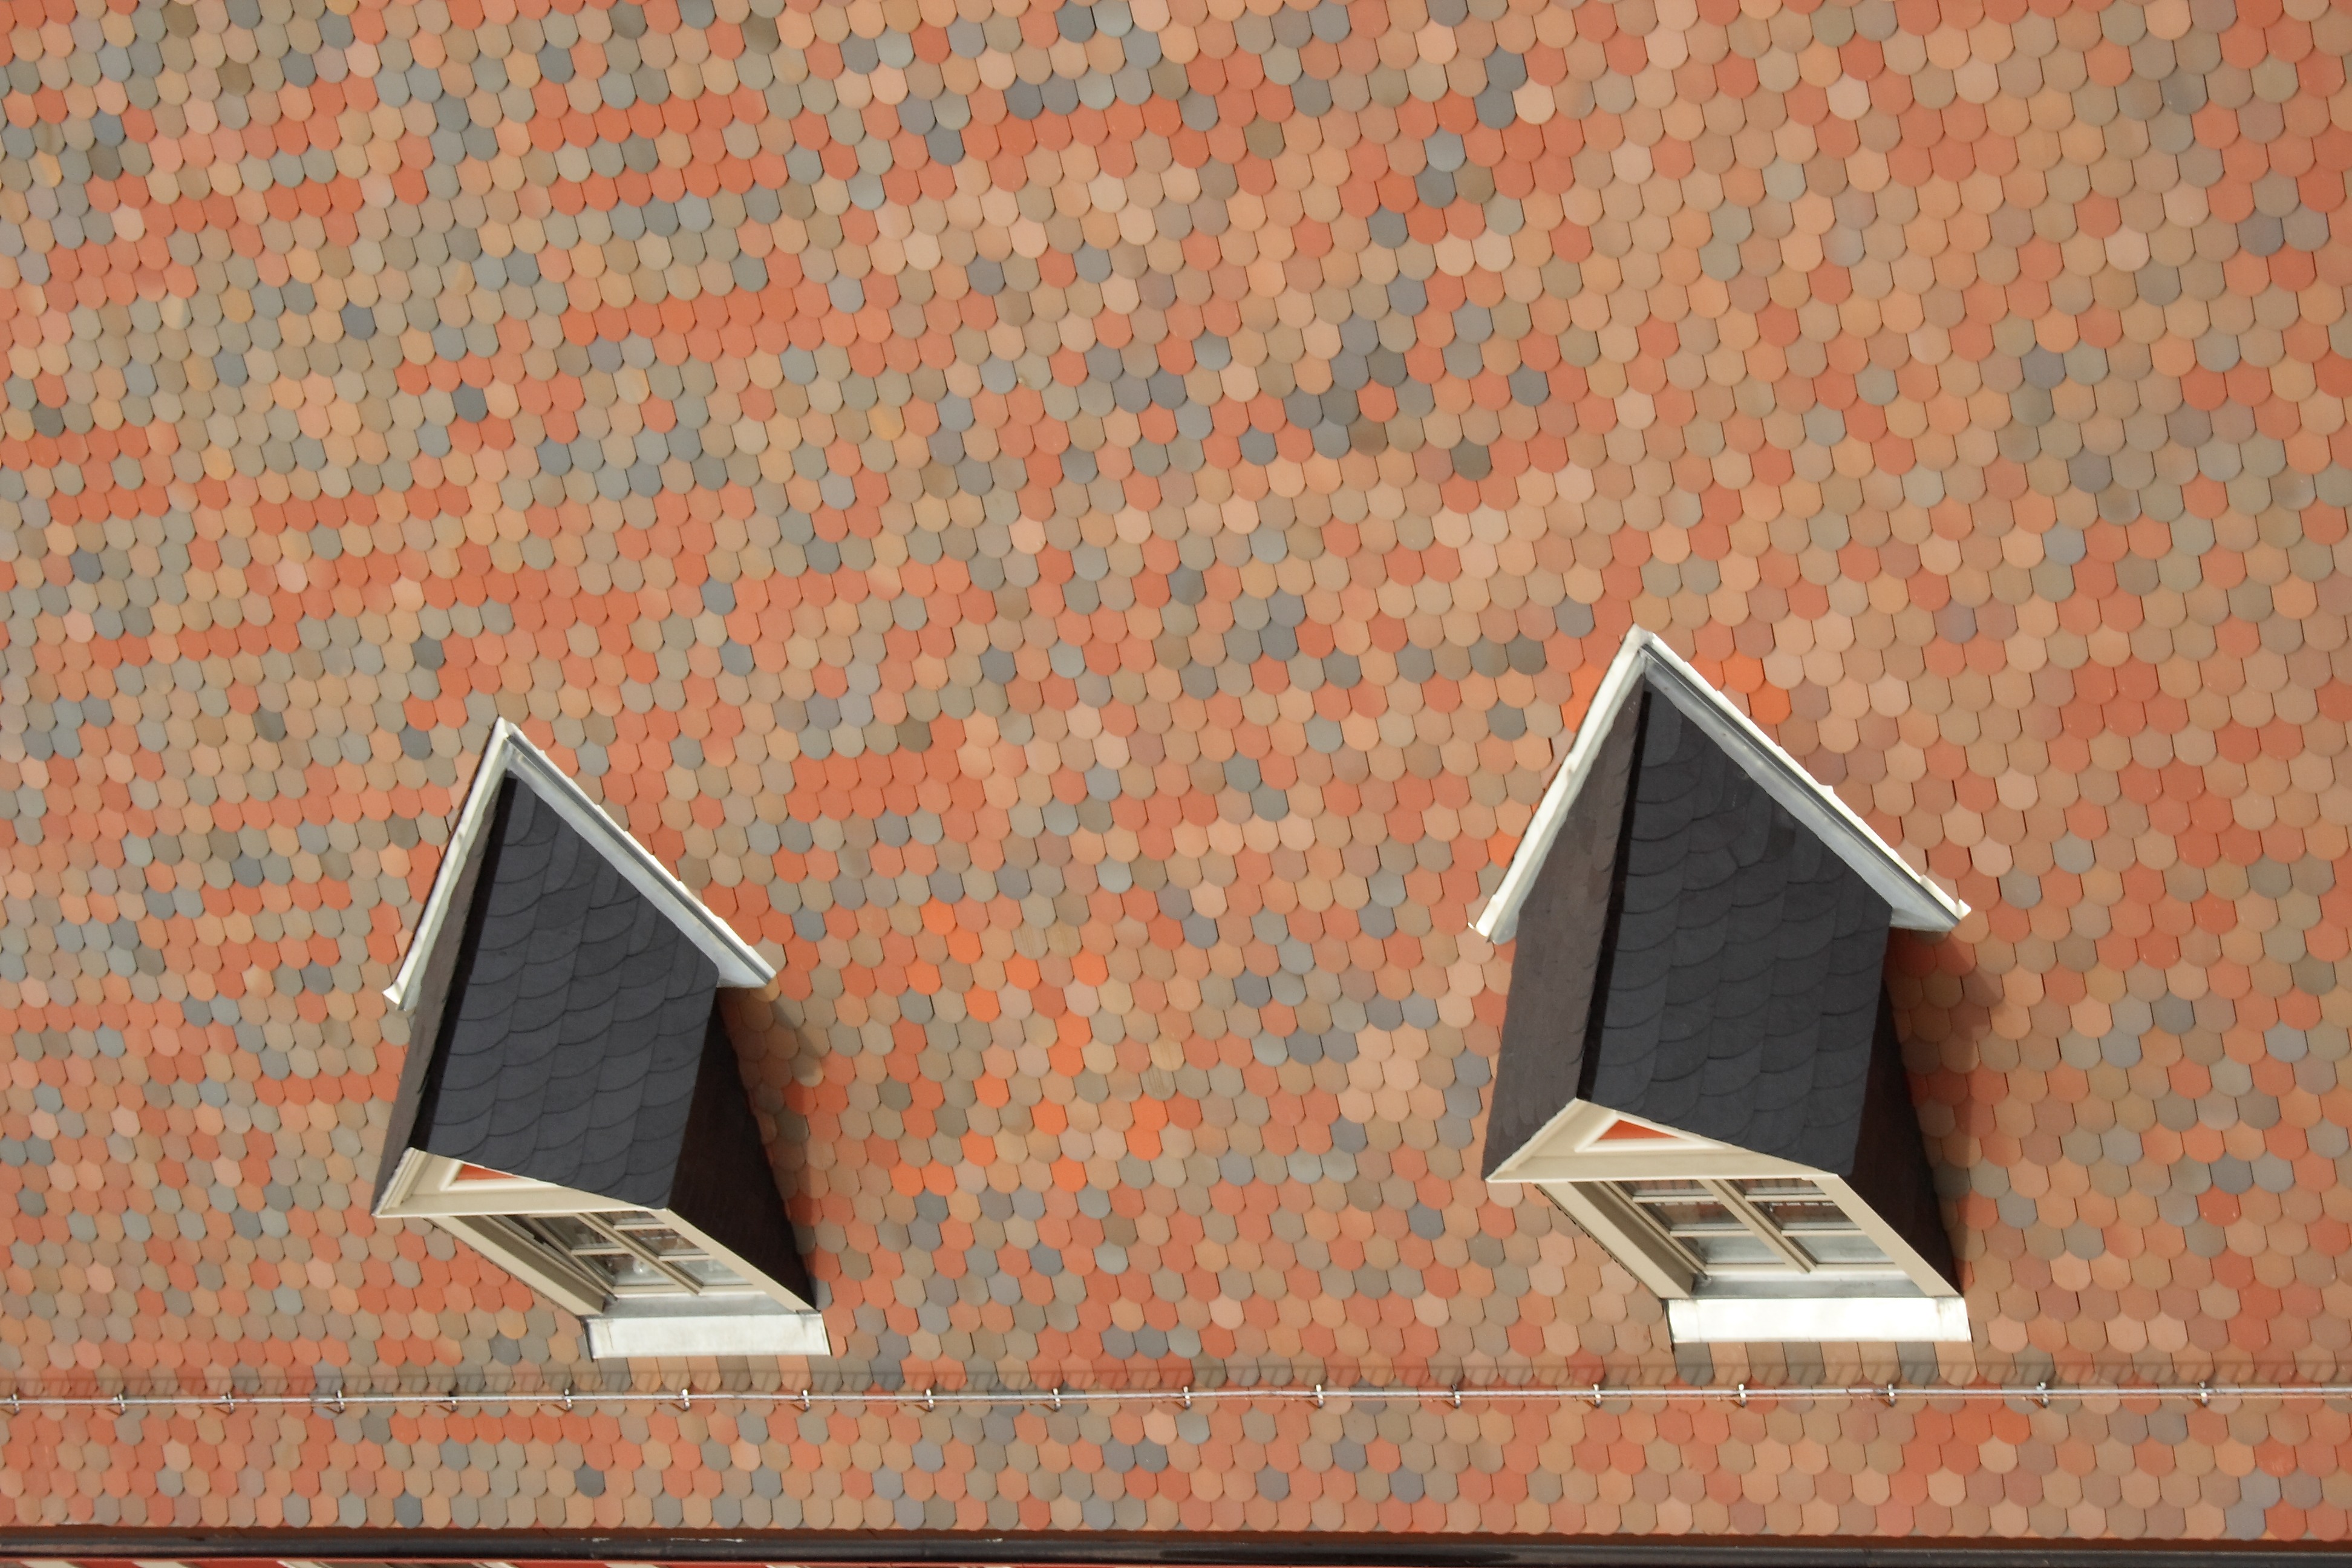
wood, window, perspective, roof, wall, brick, material, brickwork, top, gable, dormer